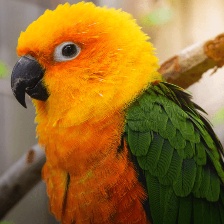
Species: JANDAYA PARAKEET
Scientific name: ARATINGA JANDAYA